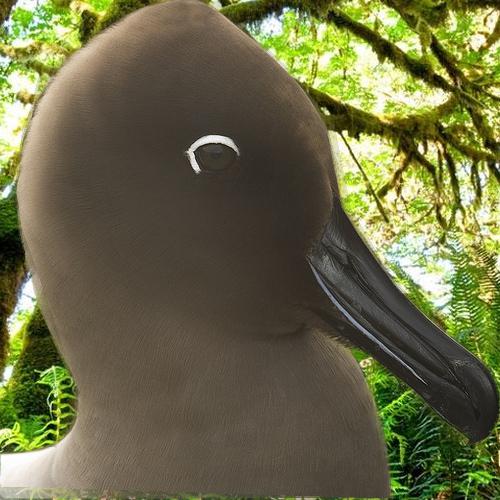
Bird species: Sooty_Albatross
Bird type: waterbird
Background: land